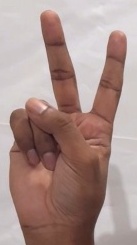
ASL sign: 2